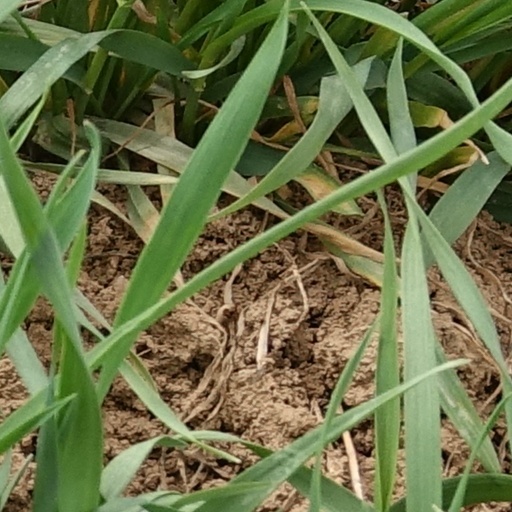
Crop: wheat